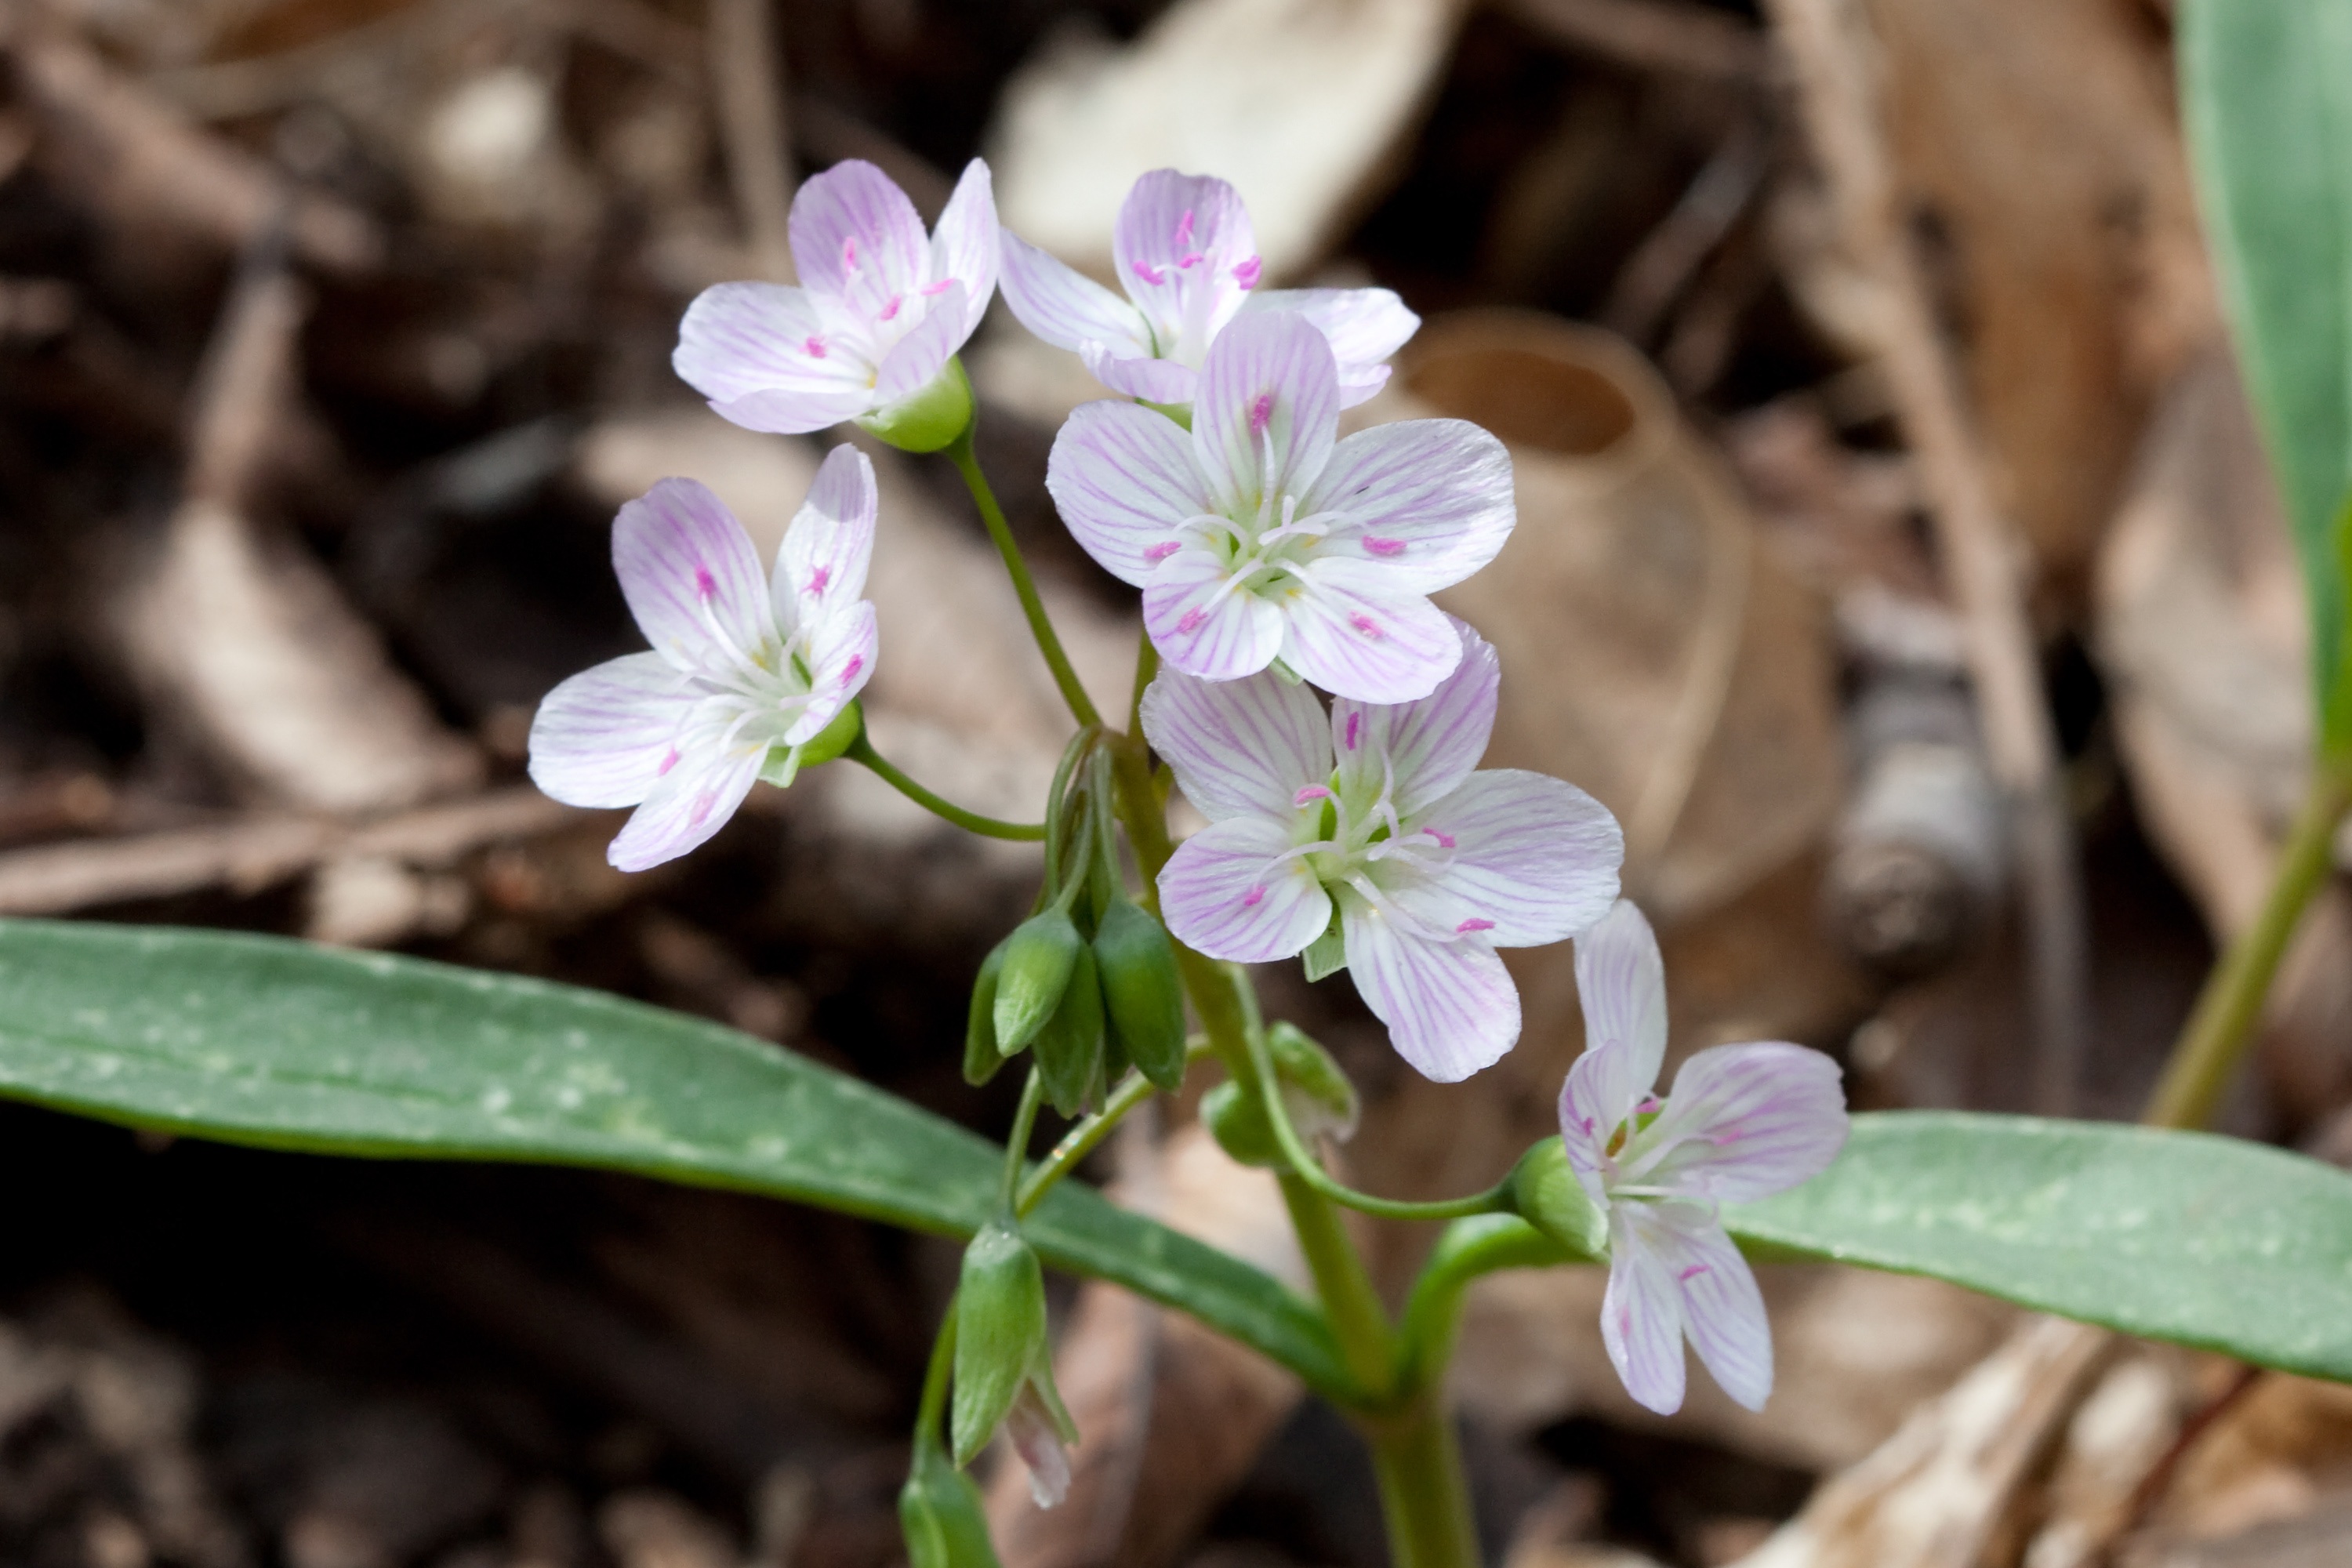
blossom, plant, flower, petal, botany, flora, orchid, wildflower, close up, blossoms, blooms, herbaceous, viola, macro photography, flowering plant, dendrobium, land plant, violet family, eastern spring beauty, claytonia virginica, fairy spud